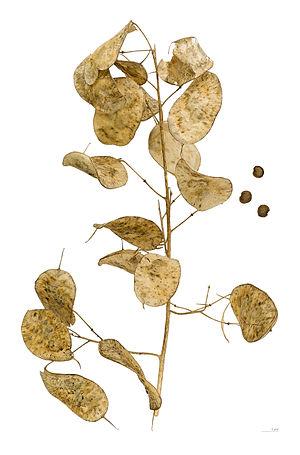
La Lunaire annuelle ou Monnaie-du-pape est une espèce de plantes herbacées d'Europe de la famille des Brassicacées, annuelle ou bisannuelle, aux feuilles tomenteuses. Elle est parfois appelée Médaille de Judas ou Herbe aux écus.
En botanique, la silique est un fruit sec déhiscent, plus précisément une capsule à déhiscence paraplacentaire.